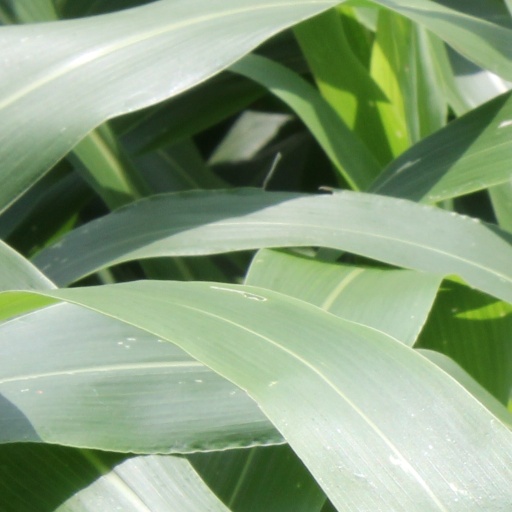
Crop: sorghum